Surtees Rail Bridge

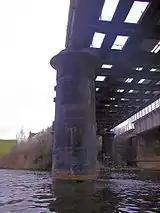
The 1881 Walter Scott bridge

In 1881 a wrought iron bridge was constructed with five spans of plate girders supported on concrete-filled iron cylinders. When the bridge was superseded by the 1906 bridge the tracks were removed.